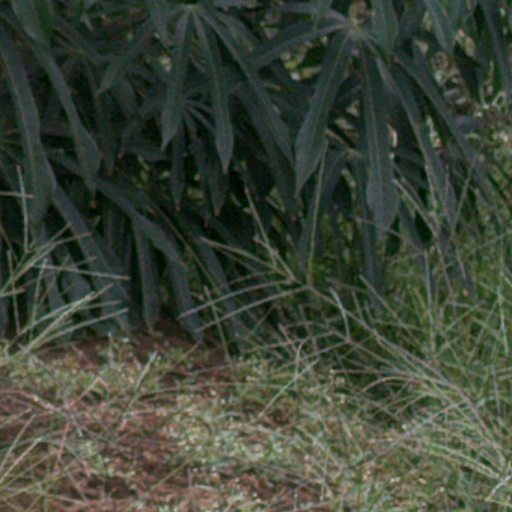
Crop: cassava